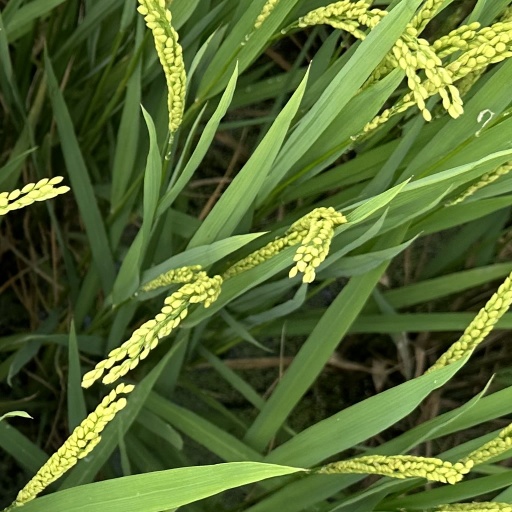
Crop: rice